Chiara Olivieri

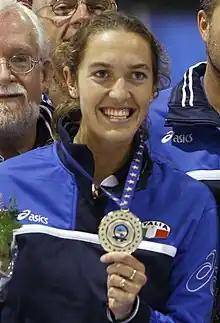
Chiara Olivieri

Chiara Olivieri (born 9 September 1979 in Negrar) is an Italian curler from Cortina d'Ampezzo. She presently is the alternate for the team skipped by Diana Gaspari.